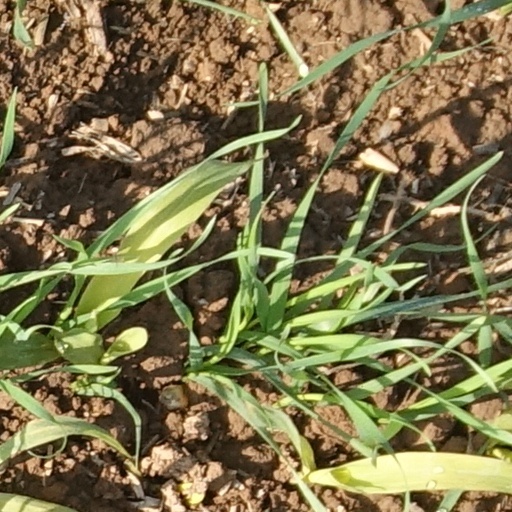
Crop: wheat